Question: Please indicate a possible affordance area of the bench that can be used for sitting
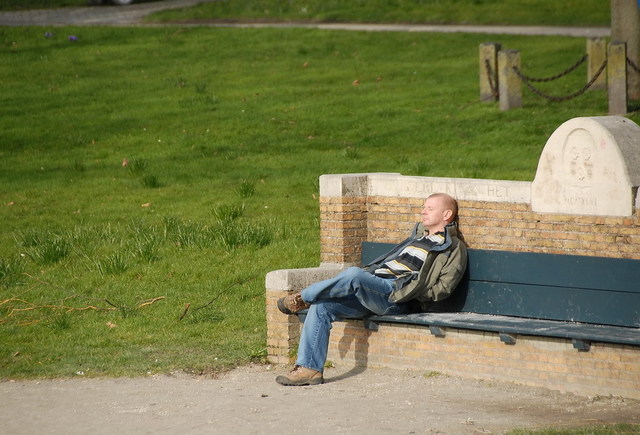
Answer: [352.378, 297.22, 637.256, 345.22]